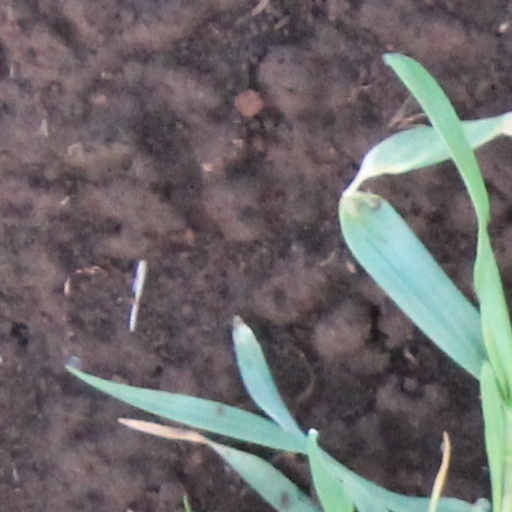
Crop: wheat